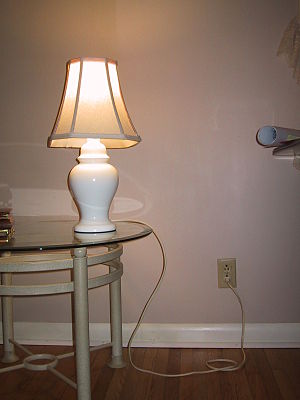
Elektricitetsnetspænding
En lampe, der lyser ved hjælp af elektricitetsnetspænding
Elektricitetsnetspændingen er den elektriske spænding, der er i almindelige stikkontakter i hjemmet og industrien. Den formidles via elektricitetsforsyningsnettet.